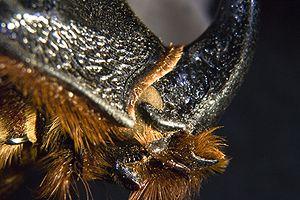
Oryctes nasicornis (Oeil droit)
Le scarabée rhinocéros européen, Oryctes nasicornis, est une espèce d'insectes coléoptères de la famille des Scarabaeidae et de la sous-famille des Dynastinae.
Les Dynastinae forment une sous-famille d'insectes de la famille des Scarabaeidae.